National Treasure (film)

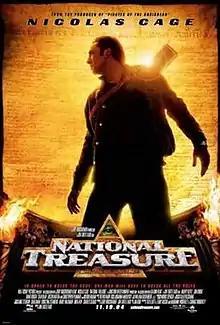
Theatrical release poster

National Treasure is a 2004 American action-adventure heist film released by Walt Disney Pictures. It was written by Jim Kouf and the Wibberleys, produced by Jerry Bruckheimer, and directed by Jon Turteltaub. It is the first film in the "National Treasure" franchise and stars Nicolas Cage in the lead role, Harvey Keitel, Jon Voight, Diane Kruger, Sean Bean, Justin Bartha and Christopher Plummer. In the film, Benjamin Franklin Gates, a historian, along with computer expert Riley Poole and archivist Abigail Chase, search for a massive lost Freemason treasure, which includes a map hidden on the back of the United States Declaration of Independence.